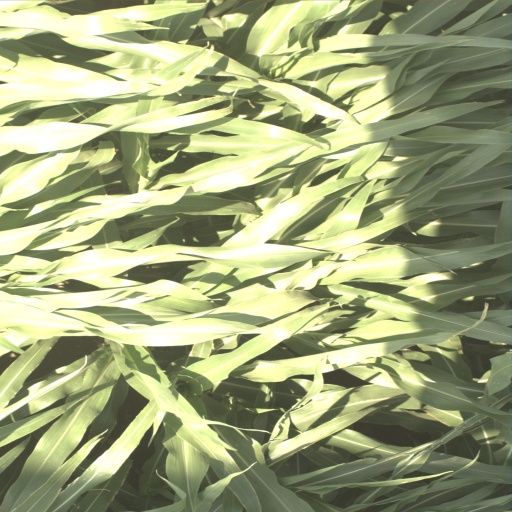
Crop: sorghum